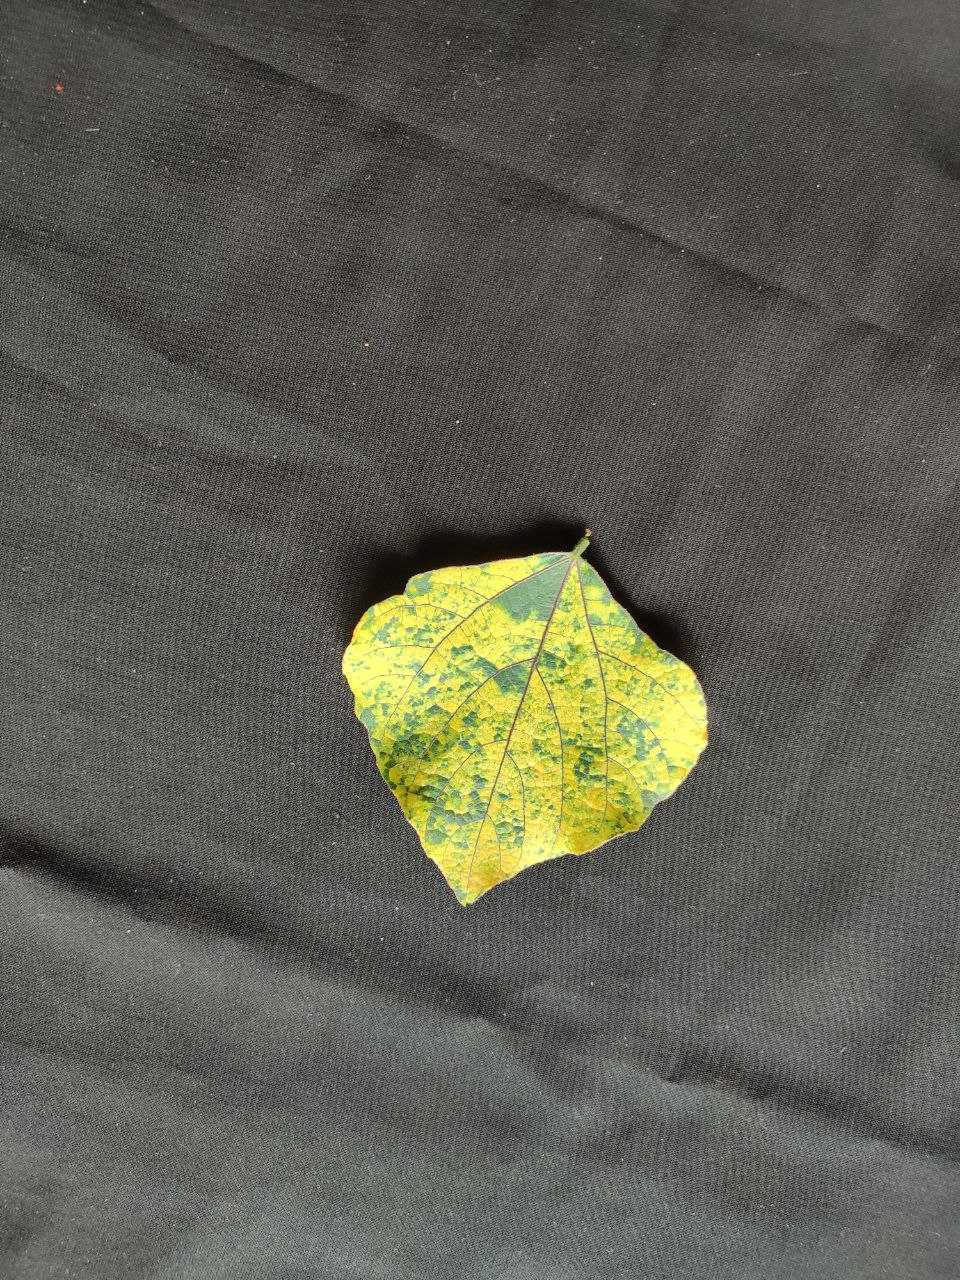
Crop: bean
Leaf condition: Mosaic Virus